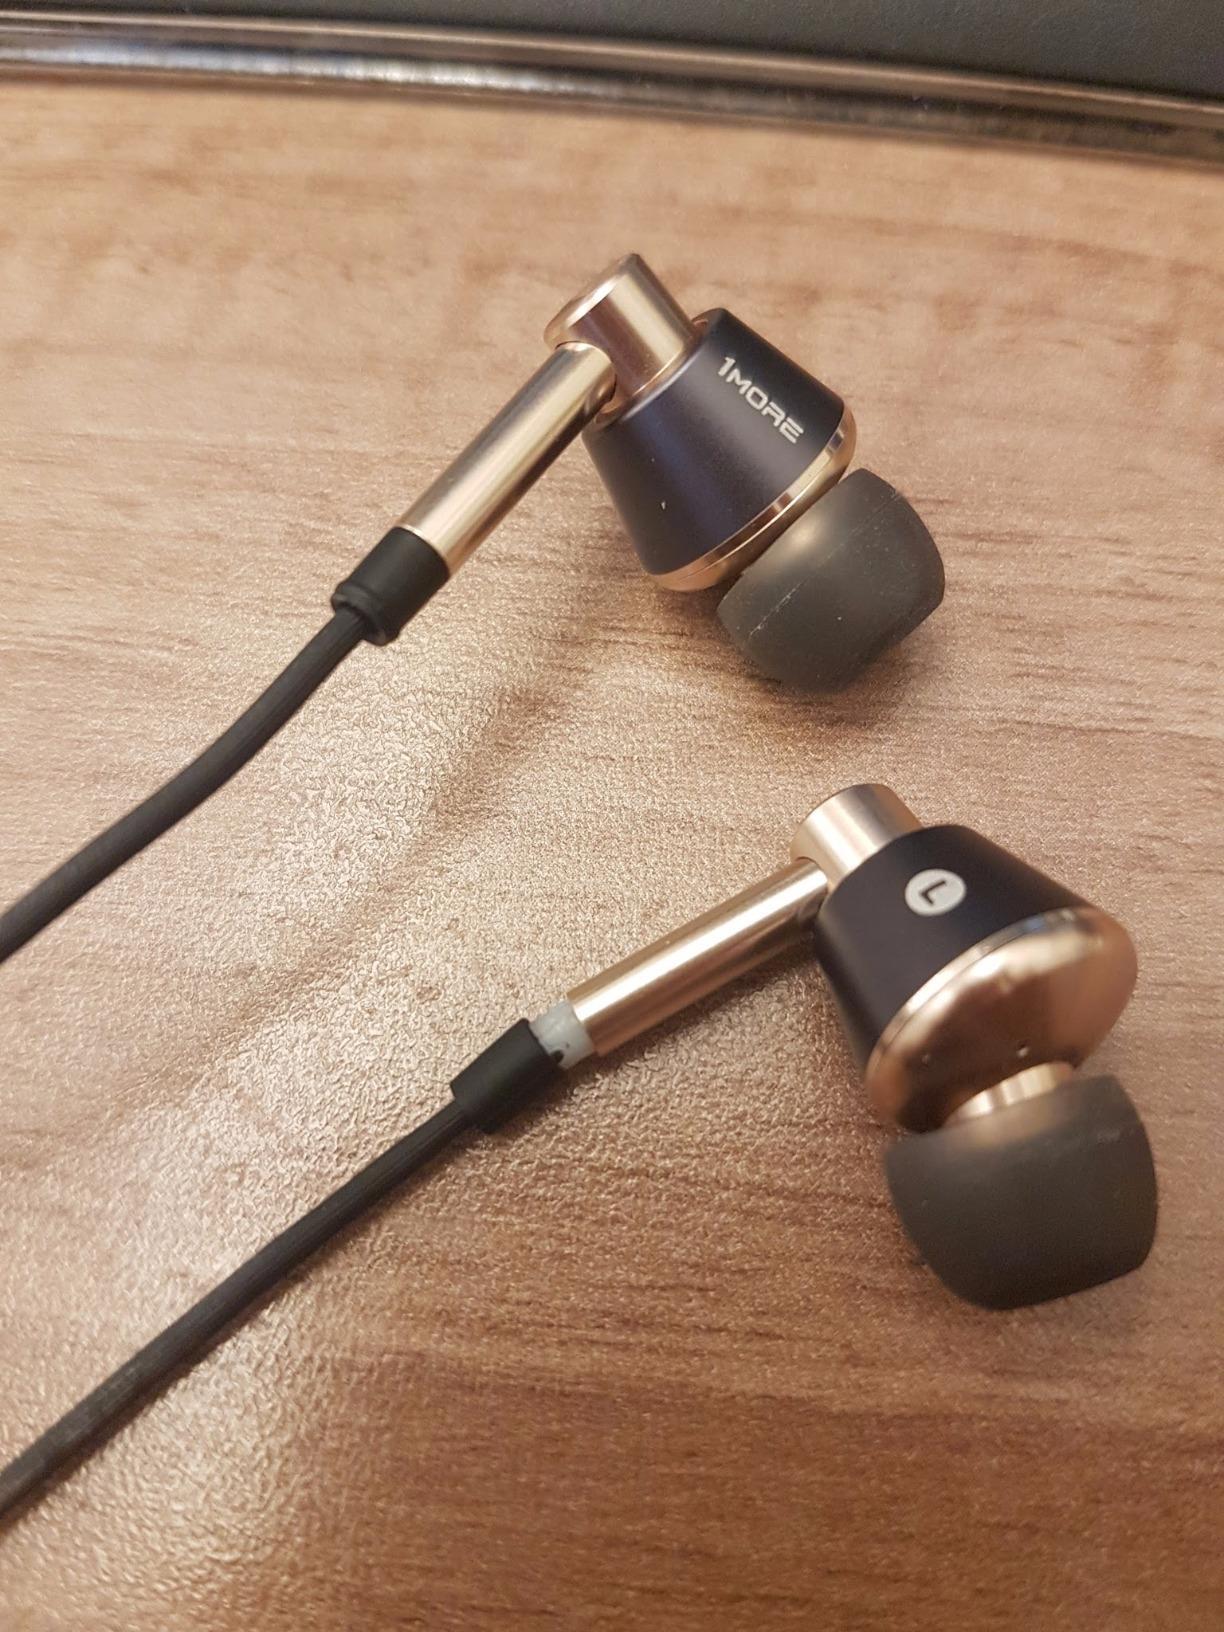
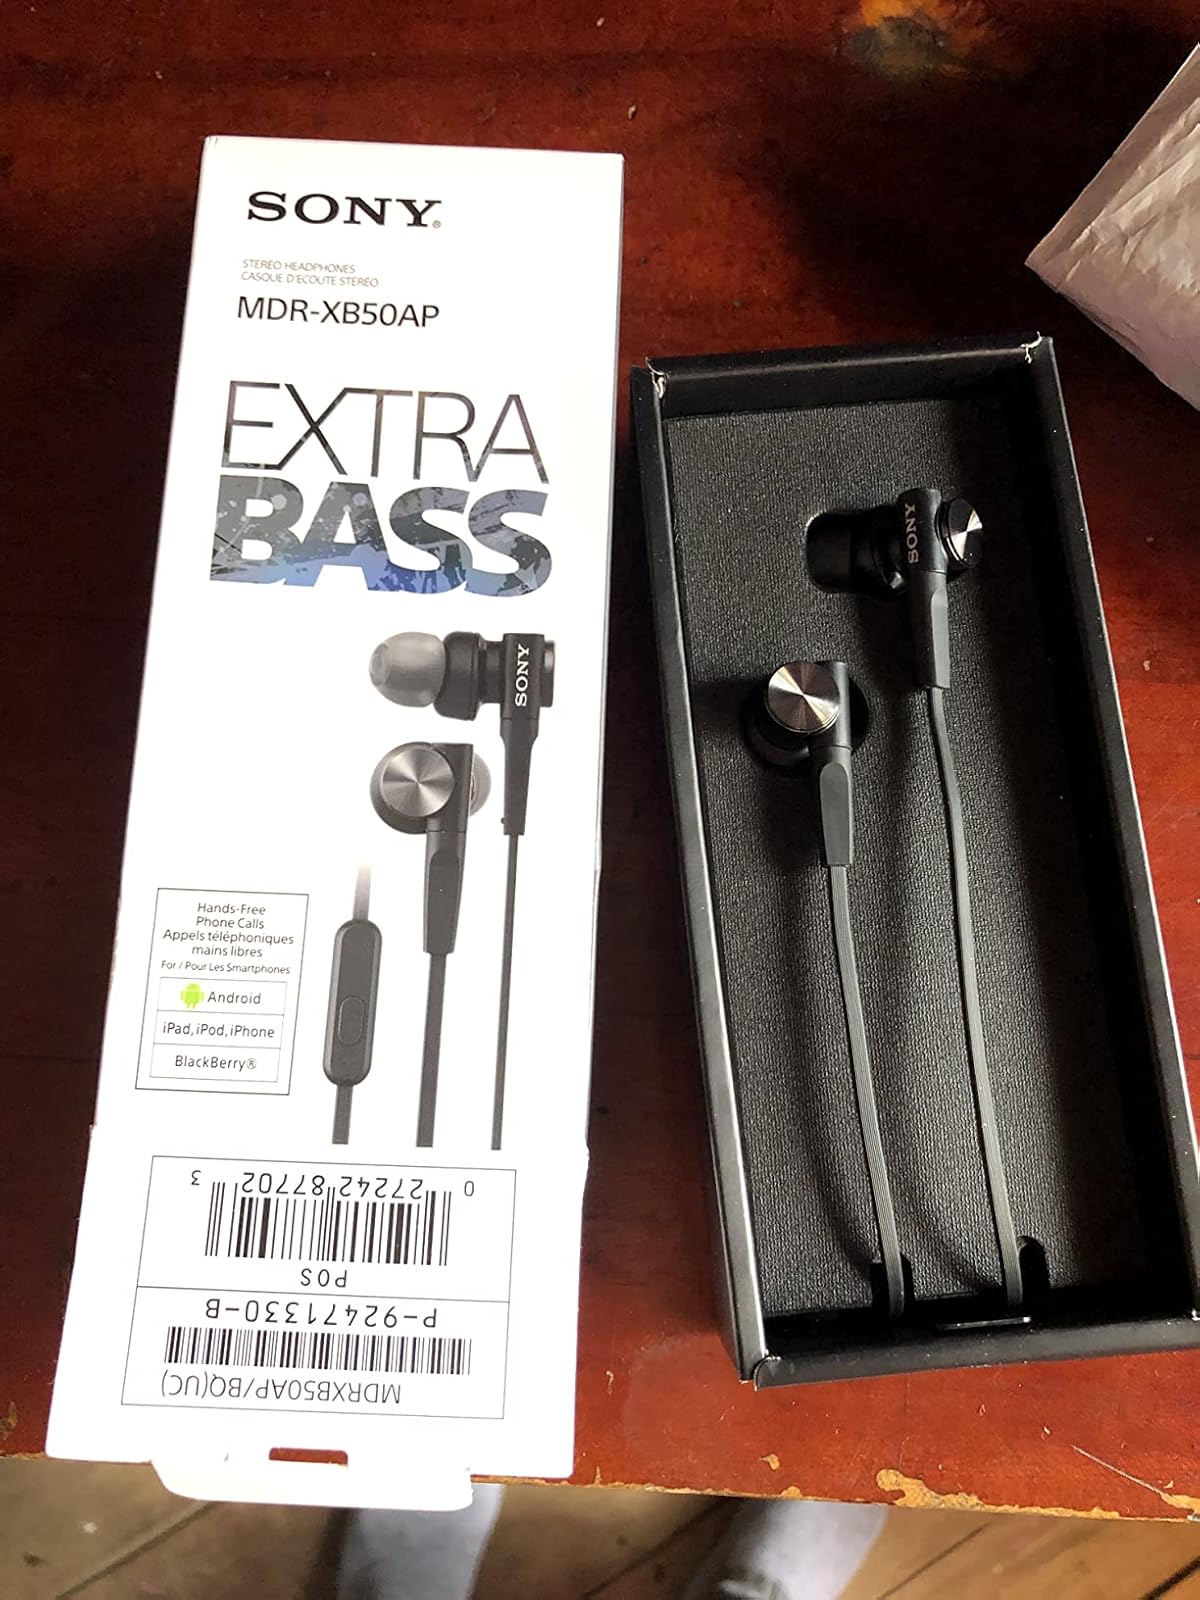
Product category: headphones
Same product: no